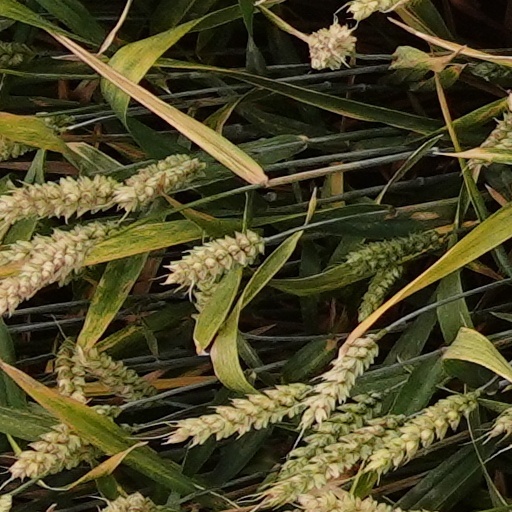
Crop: wheat